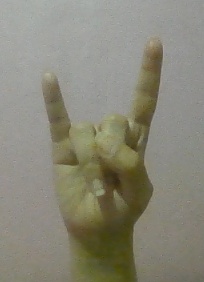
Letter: la